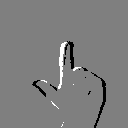
ASL letter: l